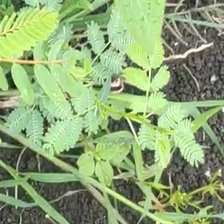
Weed species: Dwarf_cassia_(Chamaecrista pumila)